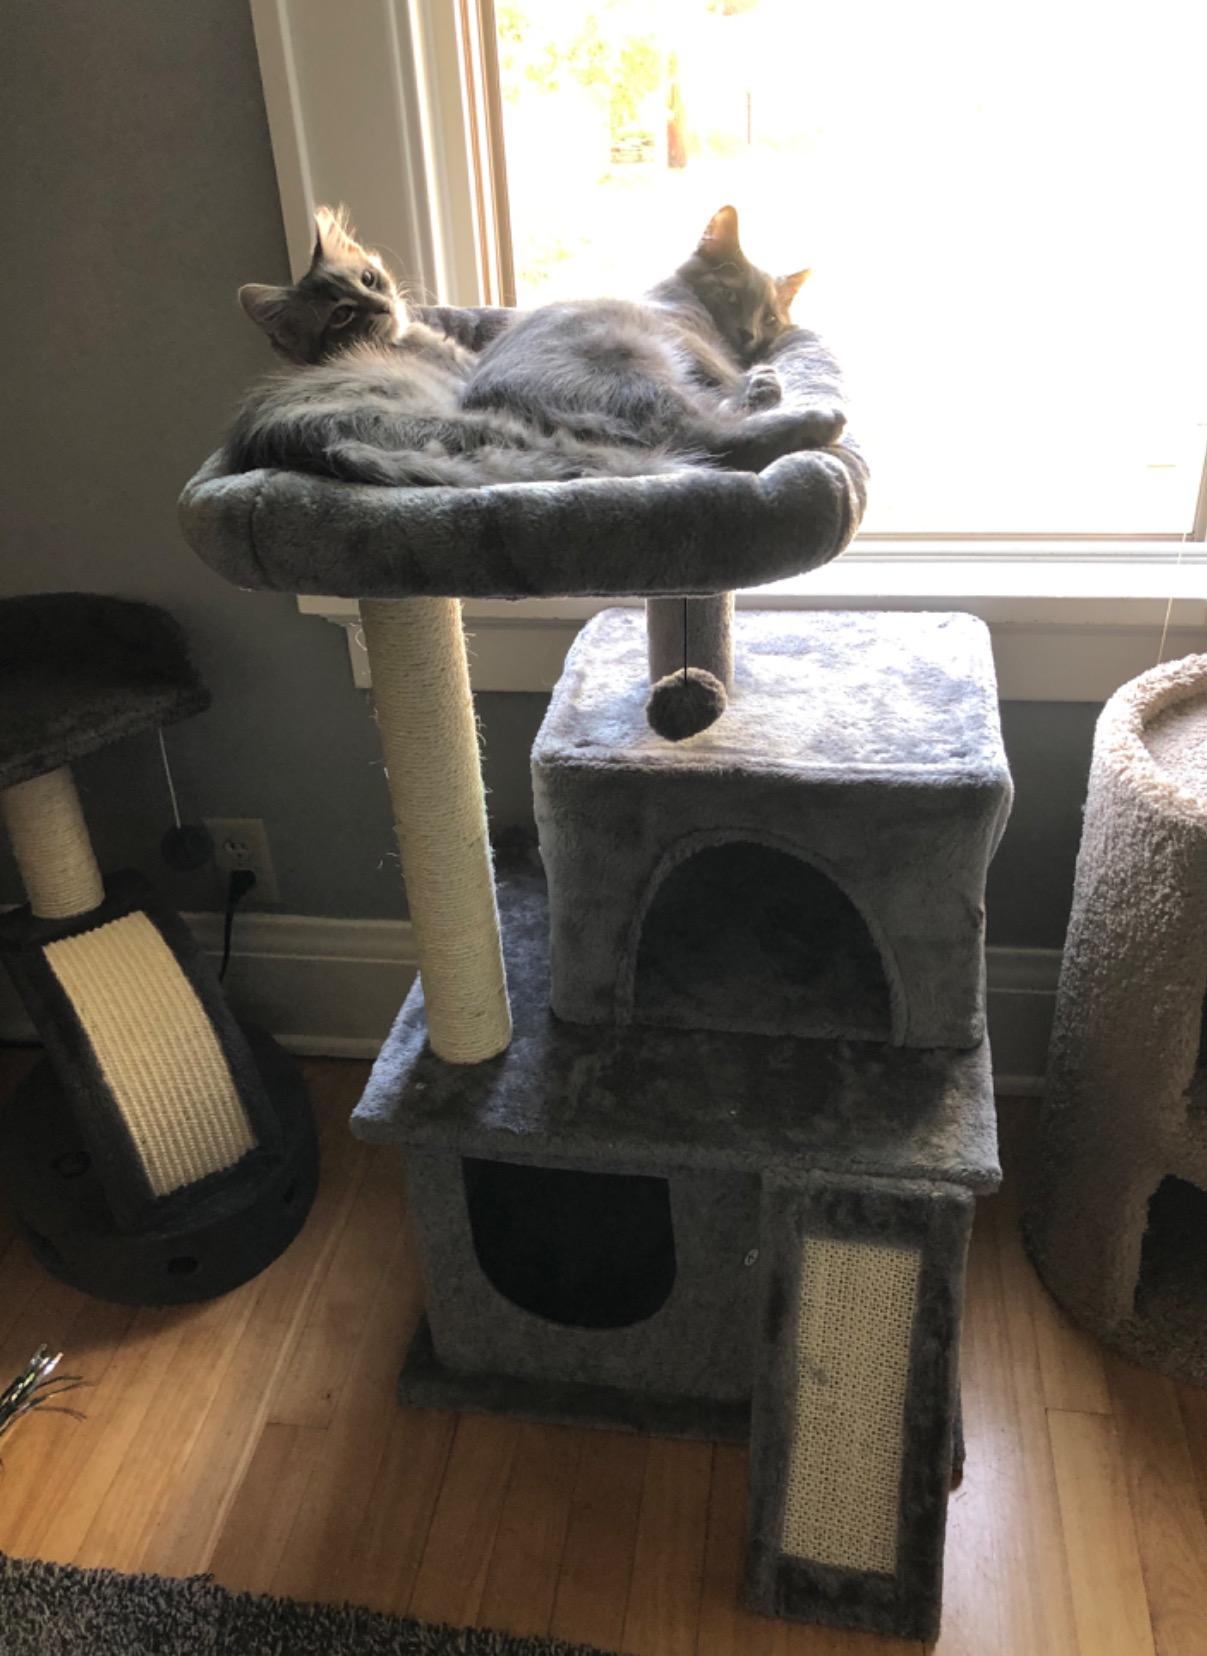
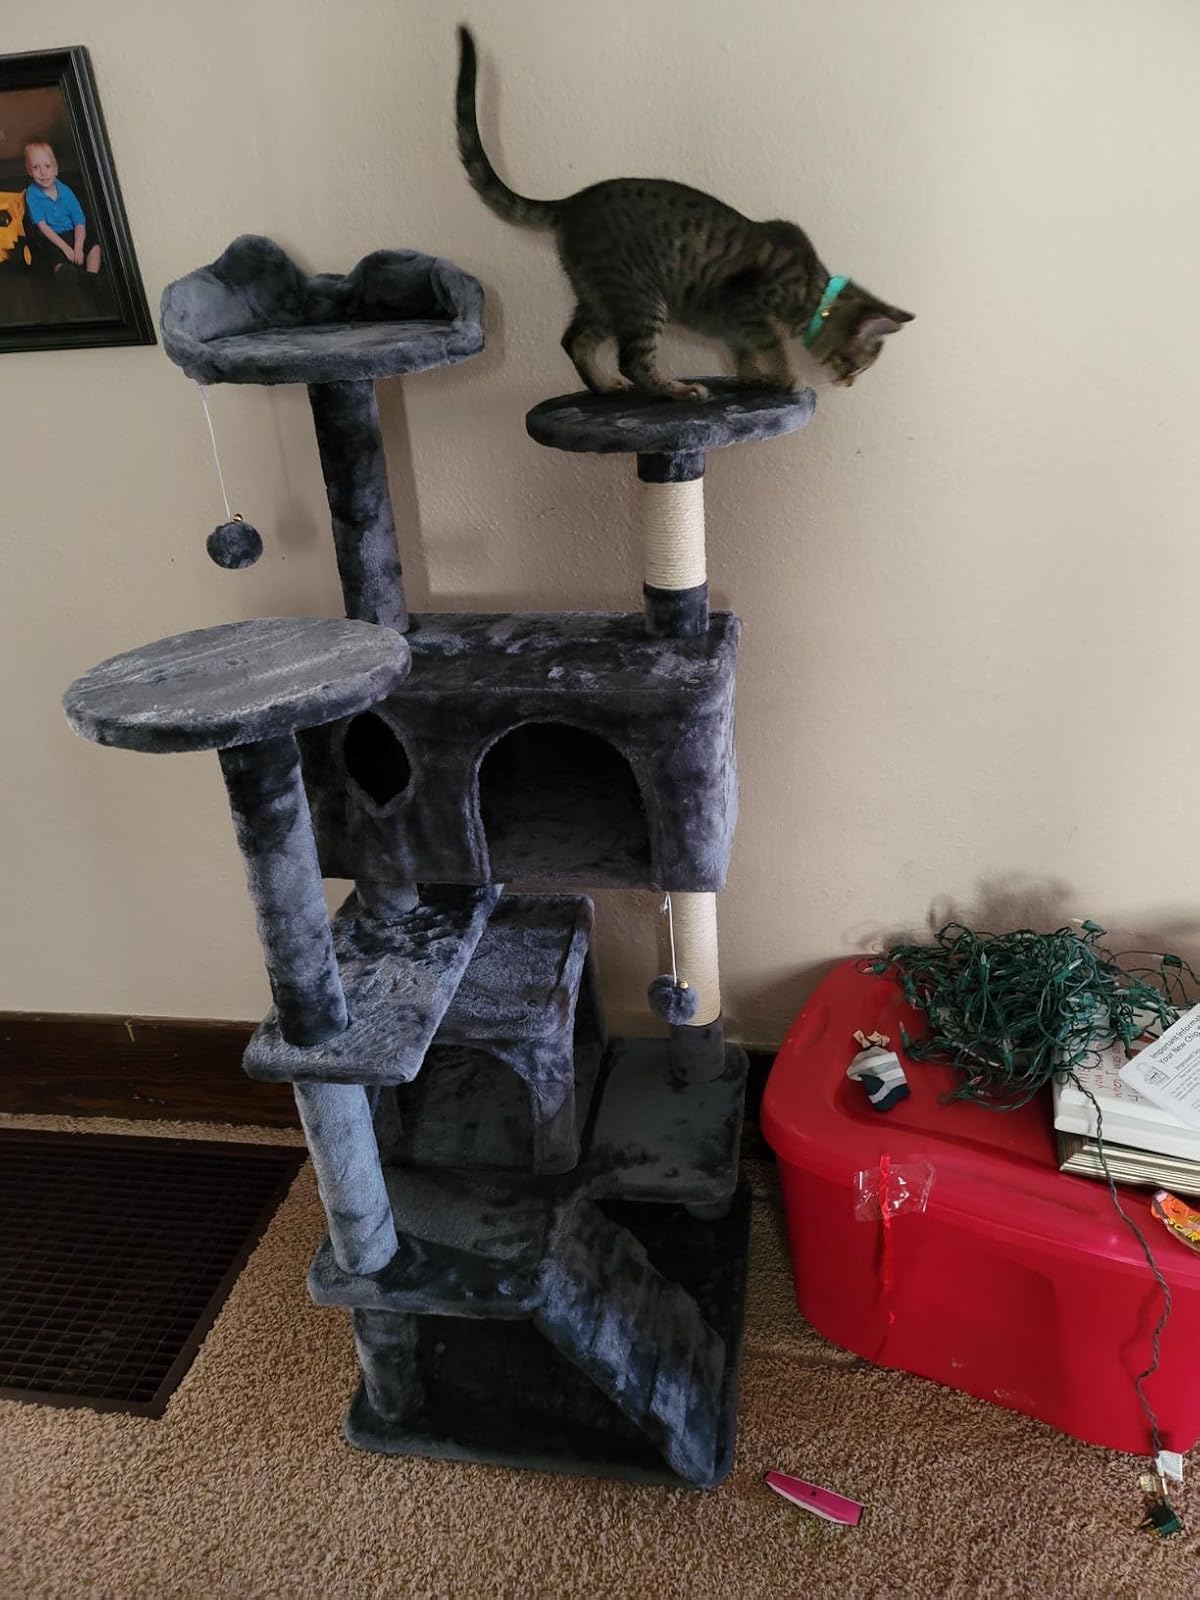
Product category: items_cat tree
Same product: no